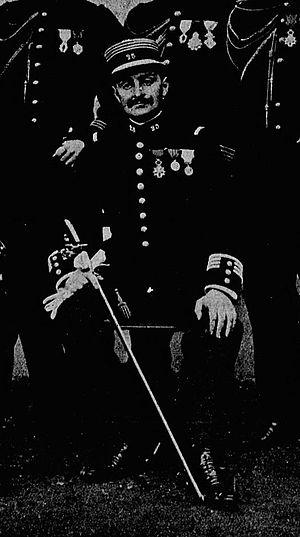
Le commandant Mordacq en mai 1908 à la tête de la Commission d'organisation des championnats militaires d'escrime . (Couverture d'Armée et Marine)
Jean Jules Henri Mordacq est un officier général, commandant de corps d’armée français à la fin de sa carrière.